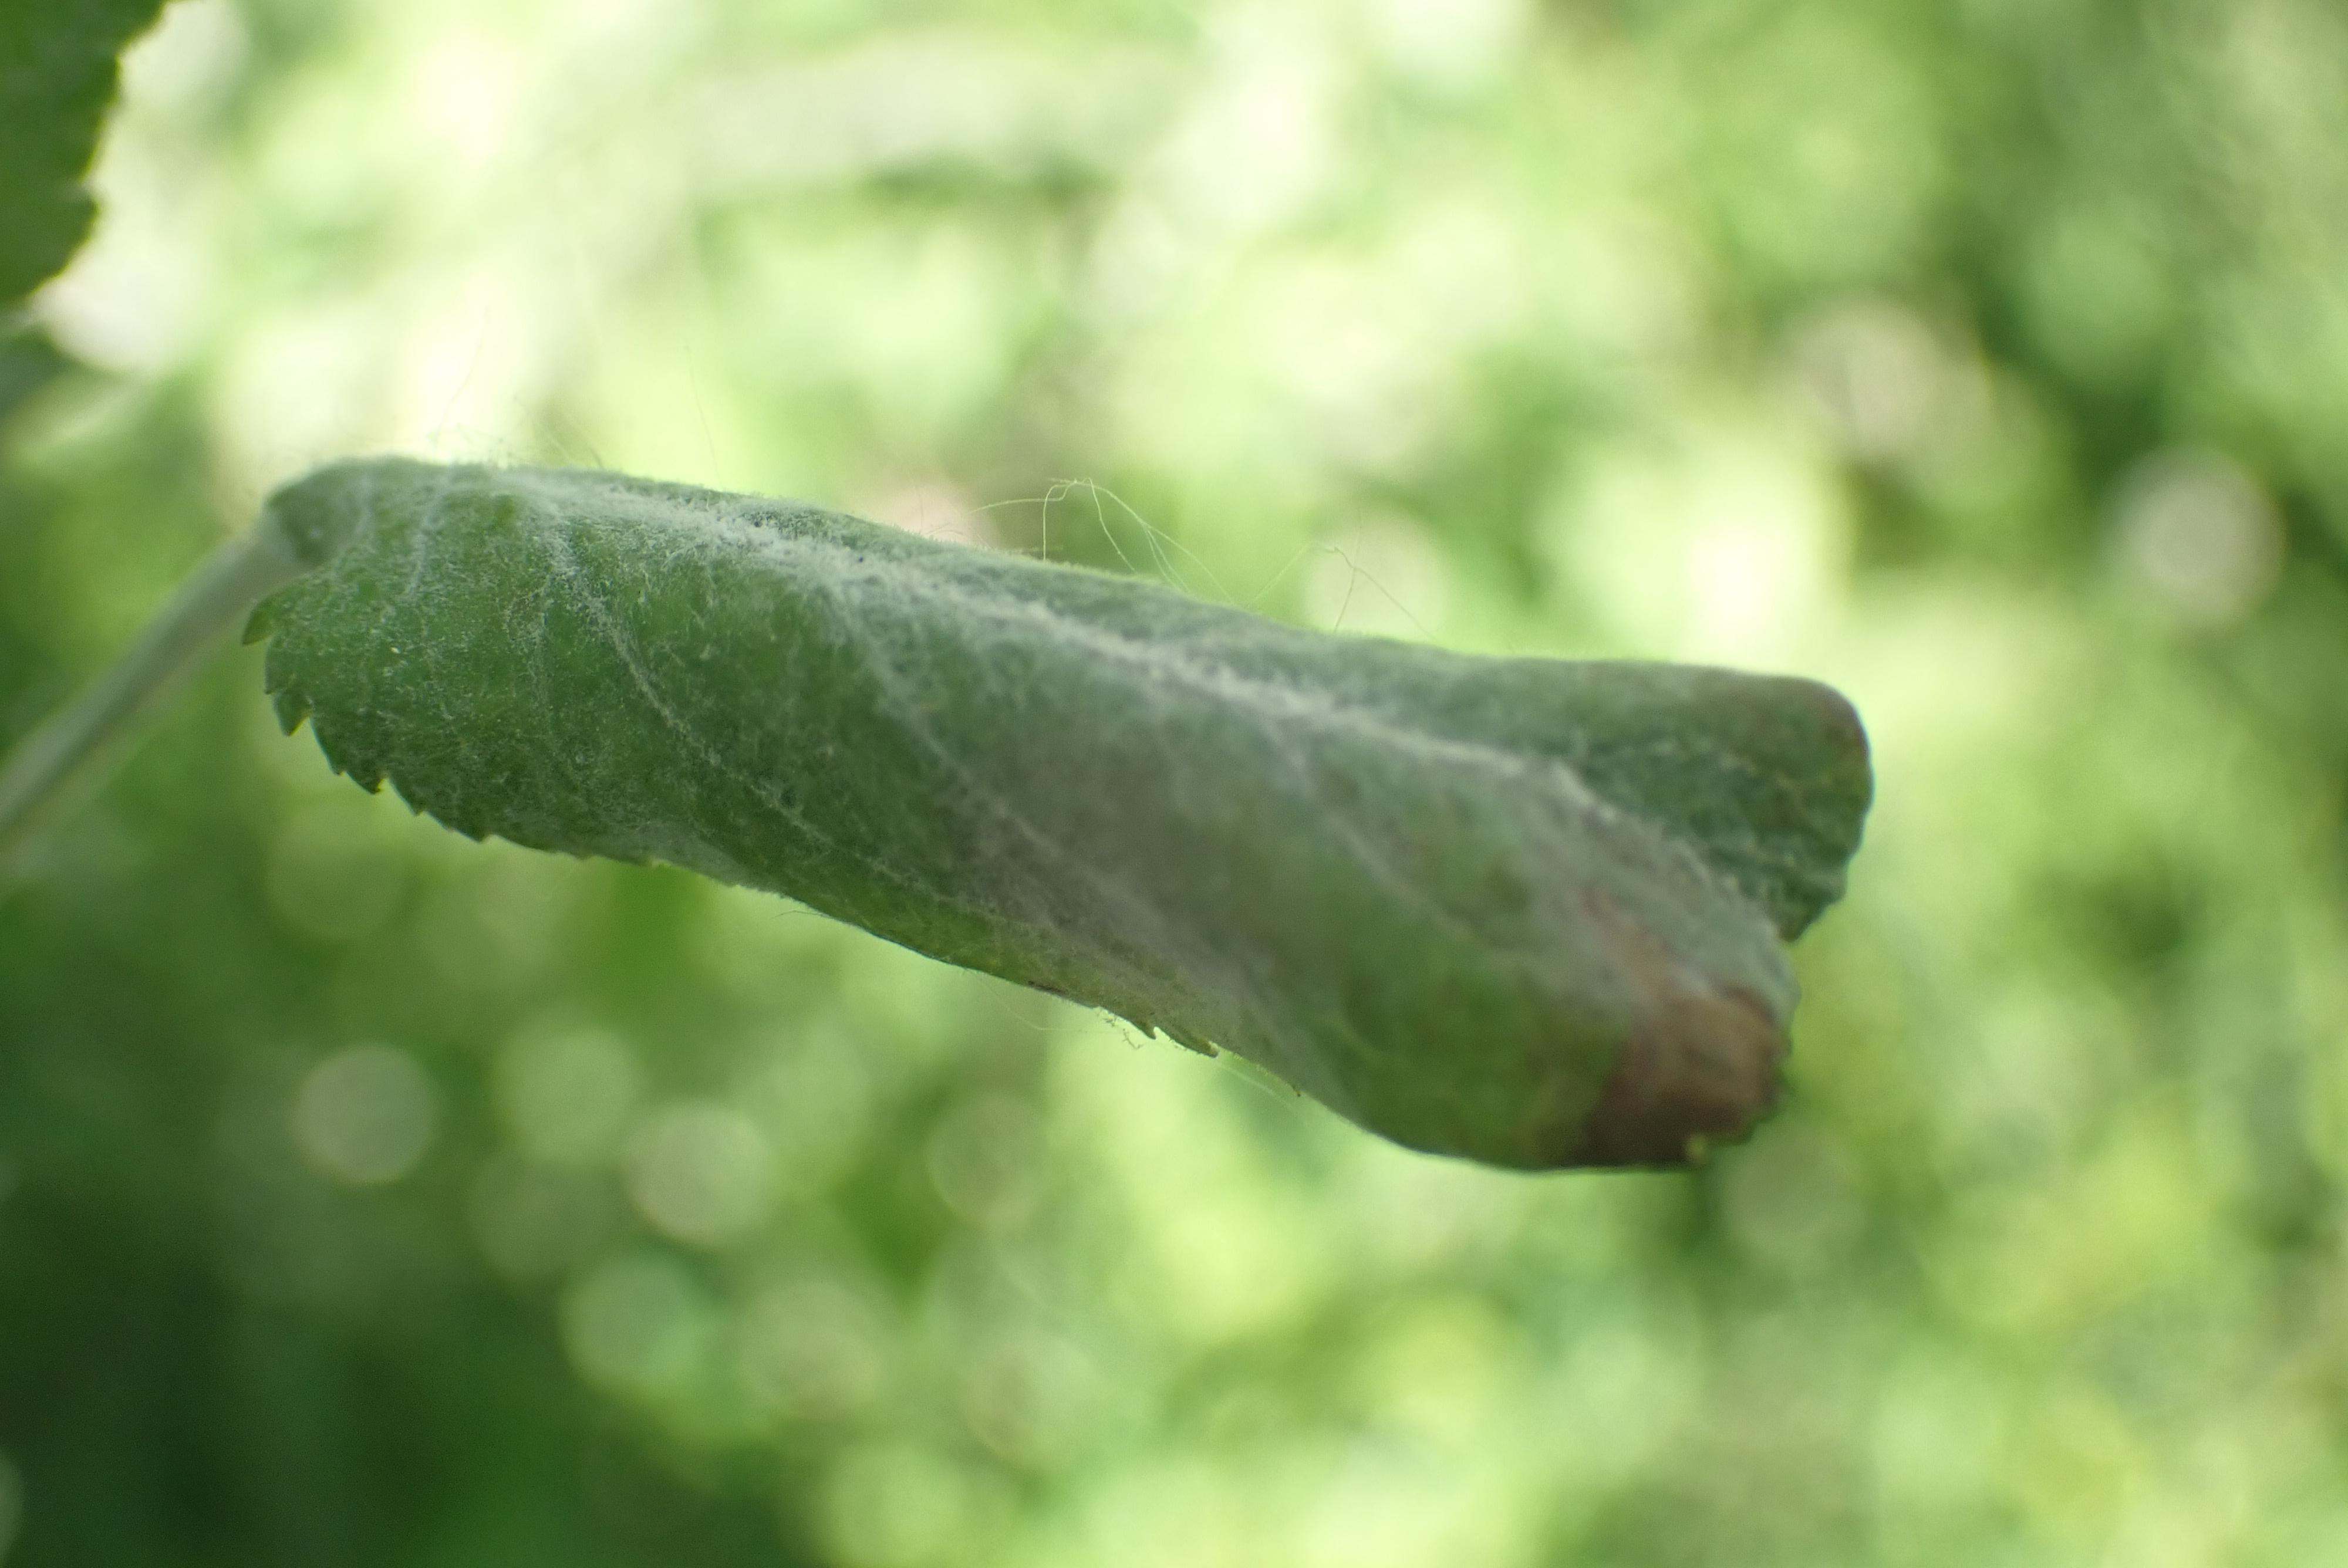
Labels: powdery_mildew